Williams–Woodland Park Historic District

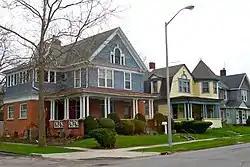

The Williams–Woodland Park Local Historic District was established in 1985 and is a national historic district located at Fort Wayne, Indiana. The district encompasses 287 contributing buildings in a predominantly residential section of Fort Wayne located approximately one mile south of downtown. The area was developed from about 1875 to 1940, and includes notable examples of Colonial Revival, Prairie School, and Queen Anne style residential architecture.